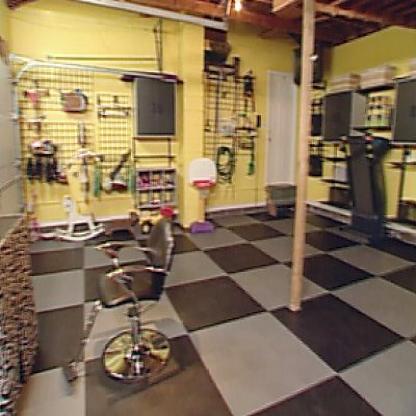
Scene: Indoor